46th Street–Bliss Street station

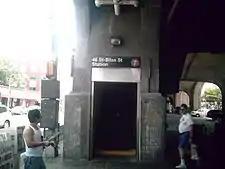
Entrance from street

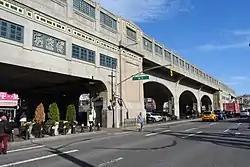
South side

This elevated station has three tracks and two side platforms. The center track is used by the rush hour peak direction <7> express train. This is the easternmost (railroad north) station on the IRT Flushing Line's concrete viaduct above Queens Boulevard. East of here, the line curves north and becomes elevated over Roosevelt Avenue.